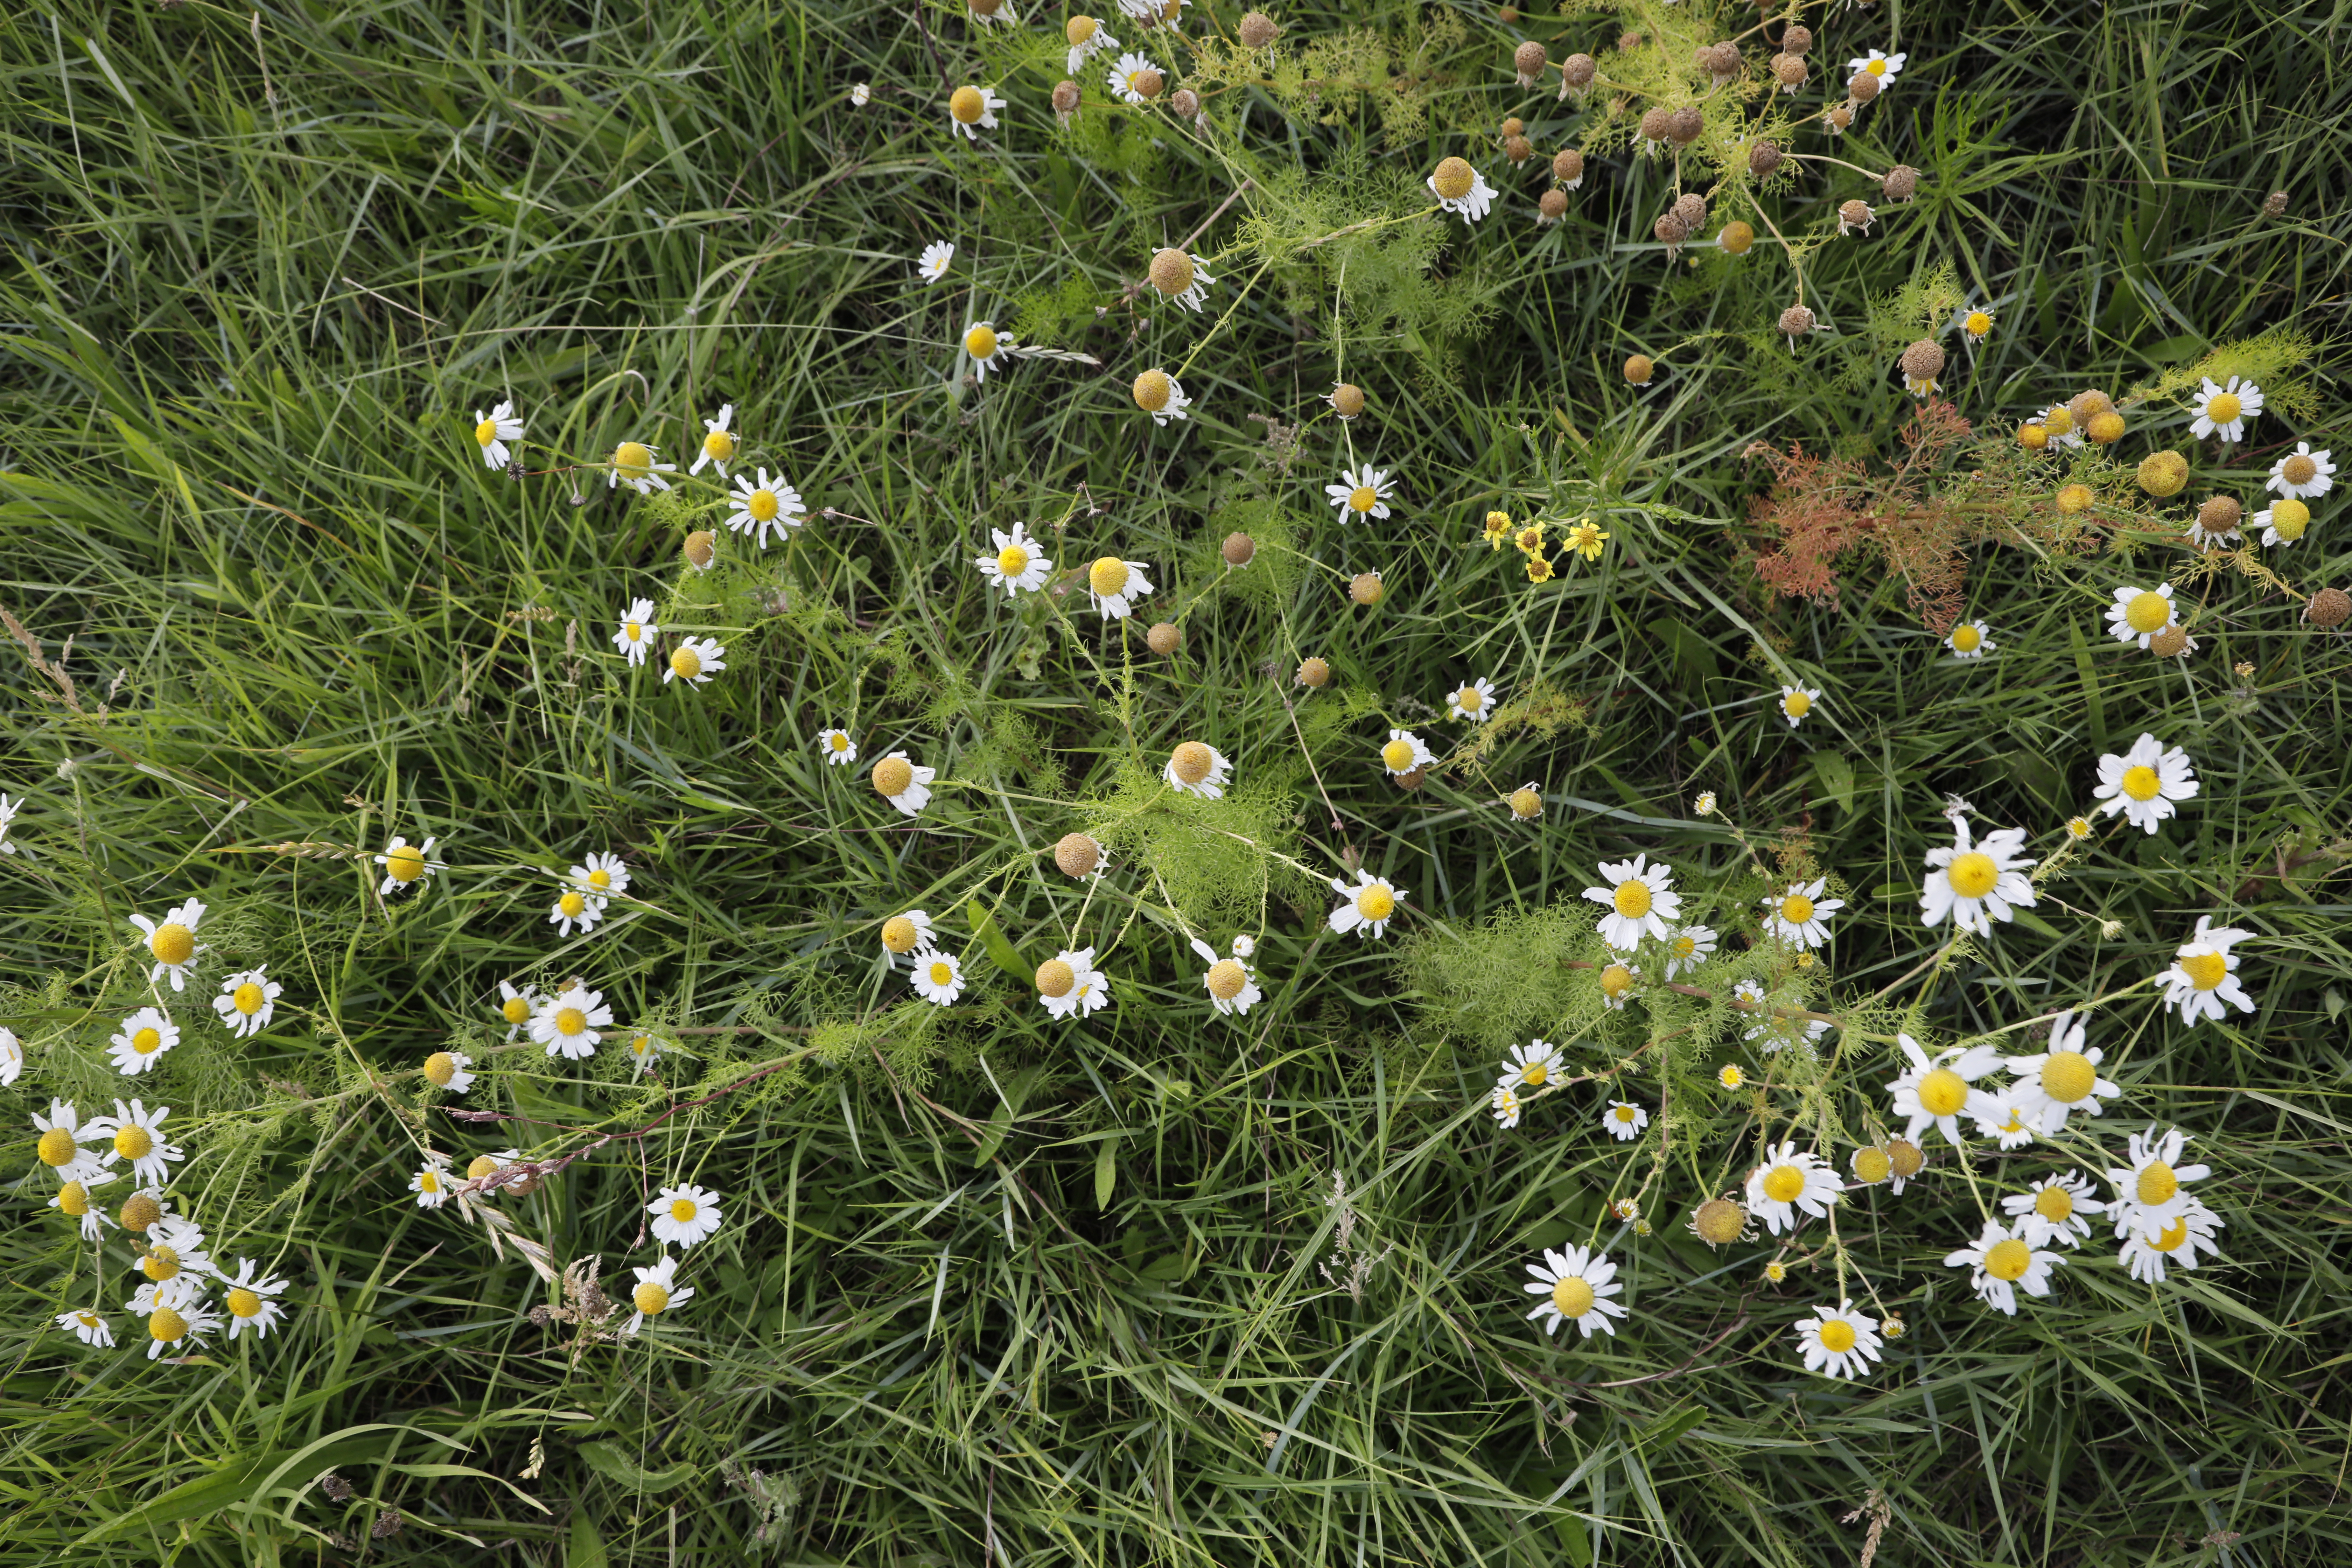
Plant species: Chamomile * (aggregate), Senecio inaequidens